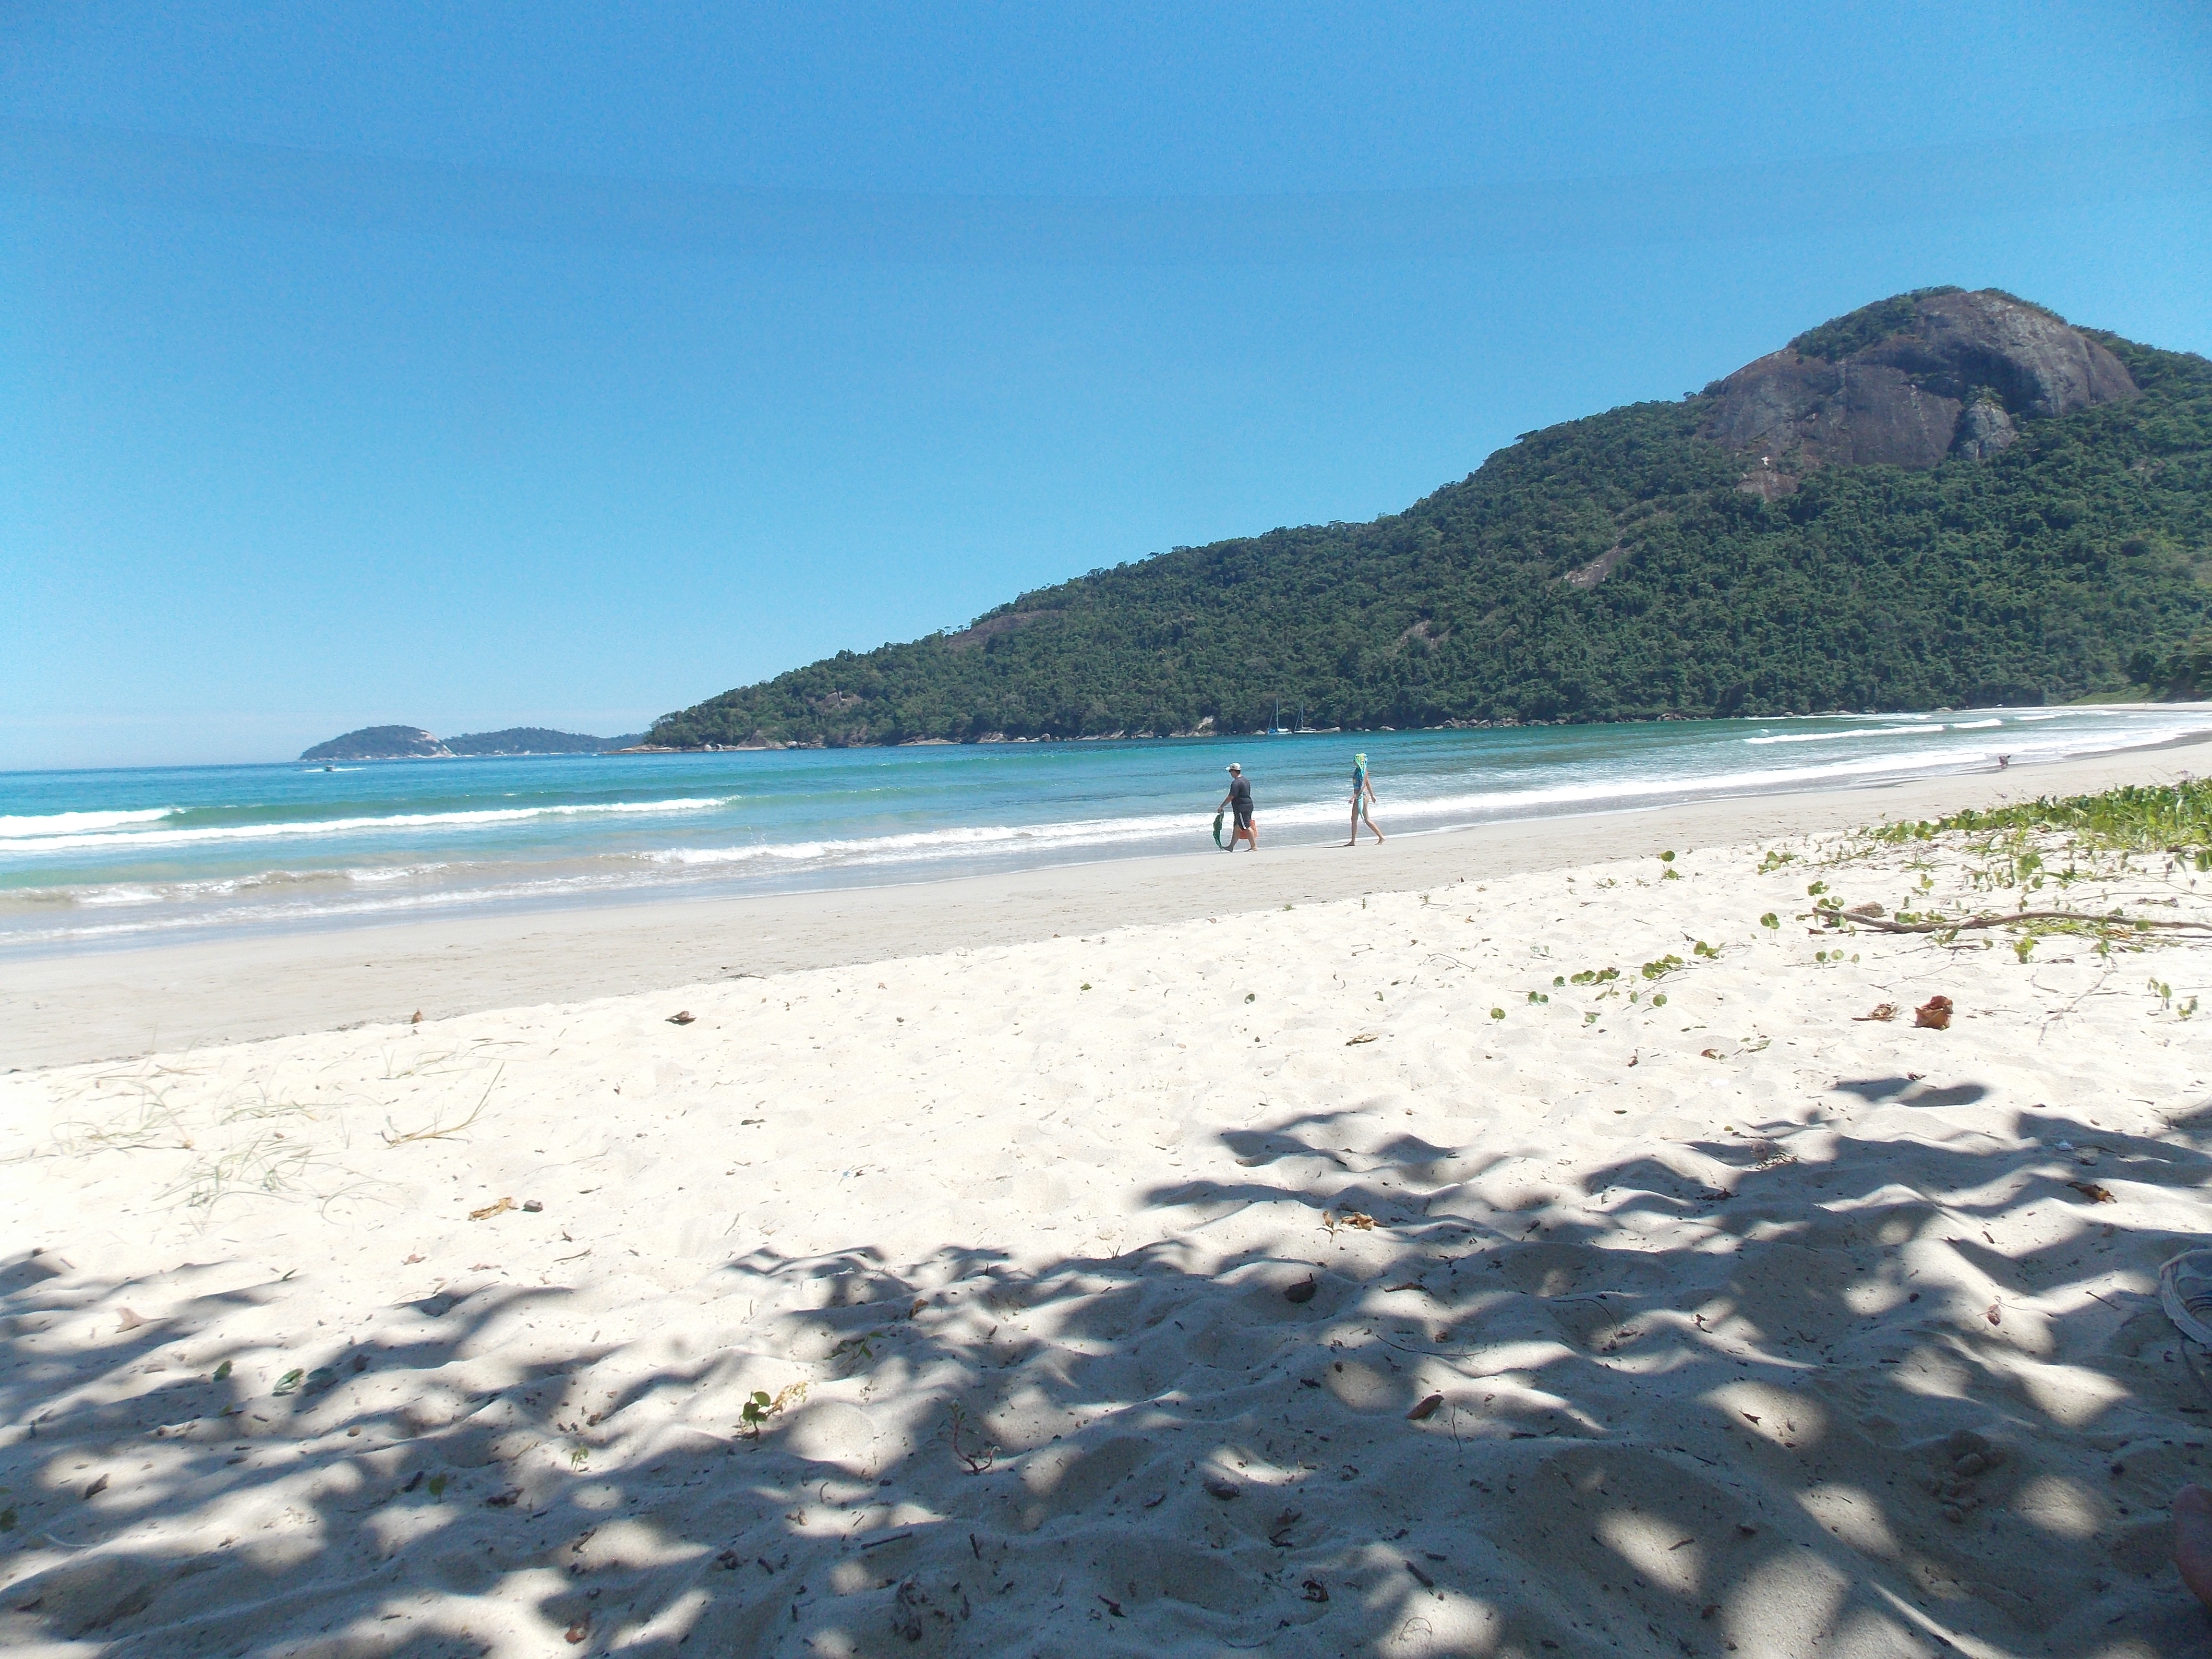
beach, landscape, sea, coast, sand, ocean, shore, wave, vacation, bay, blue, body of water, rio de janeiro, sol, rj, cape, beira mar, wonderful city, ilha grande, two rivers, wild beach